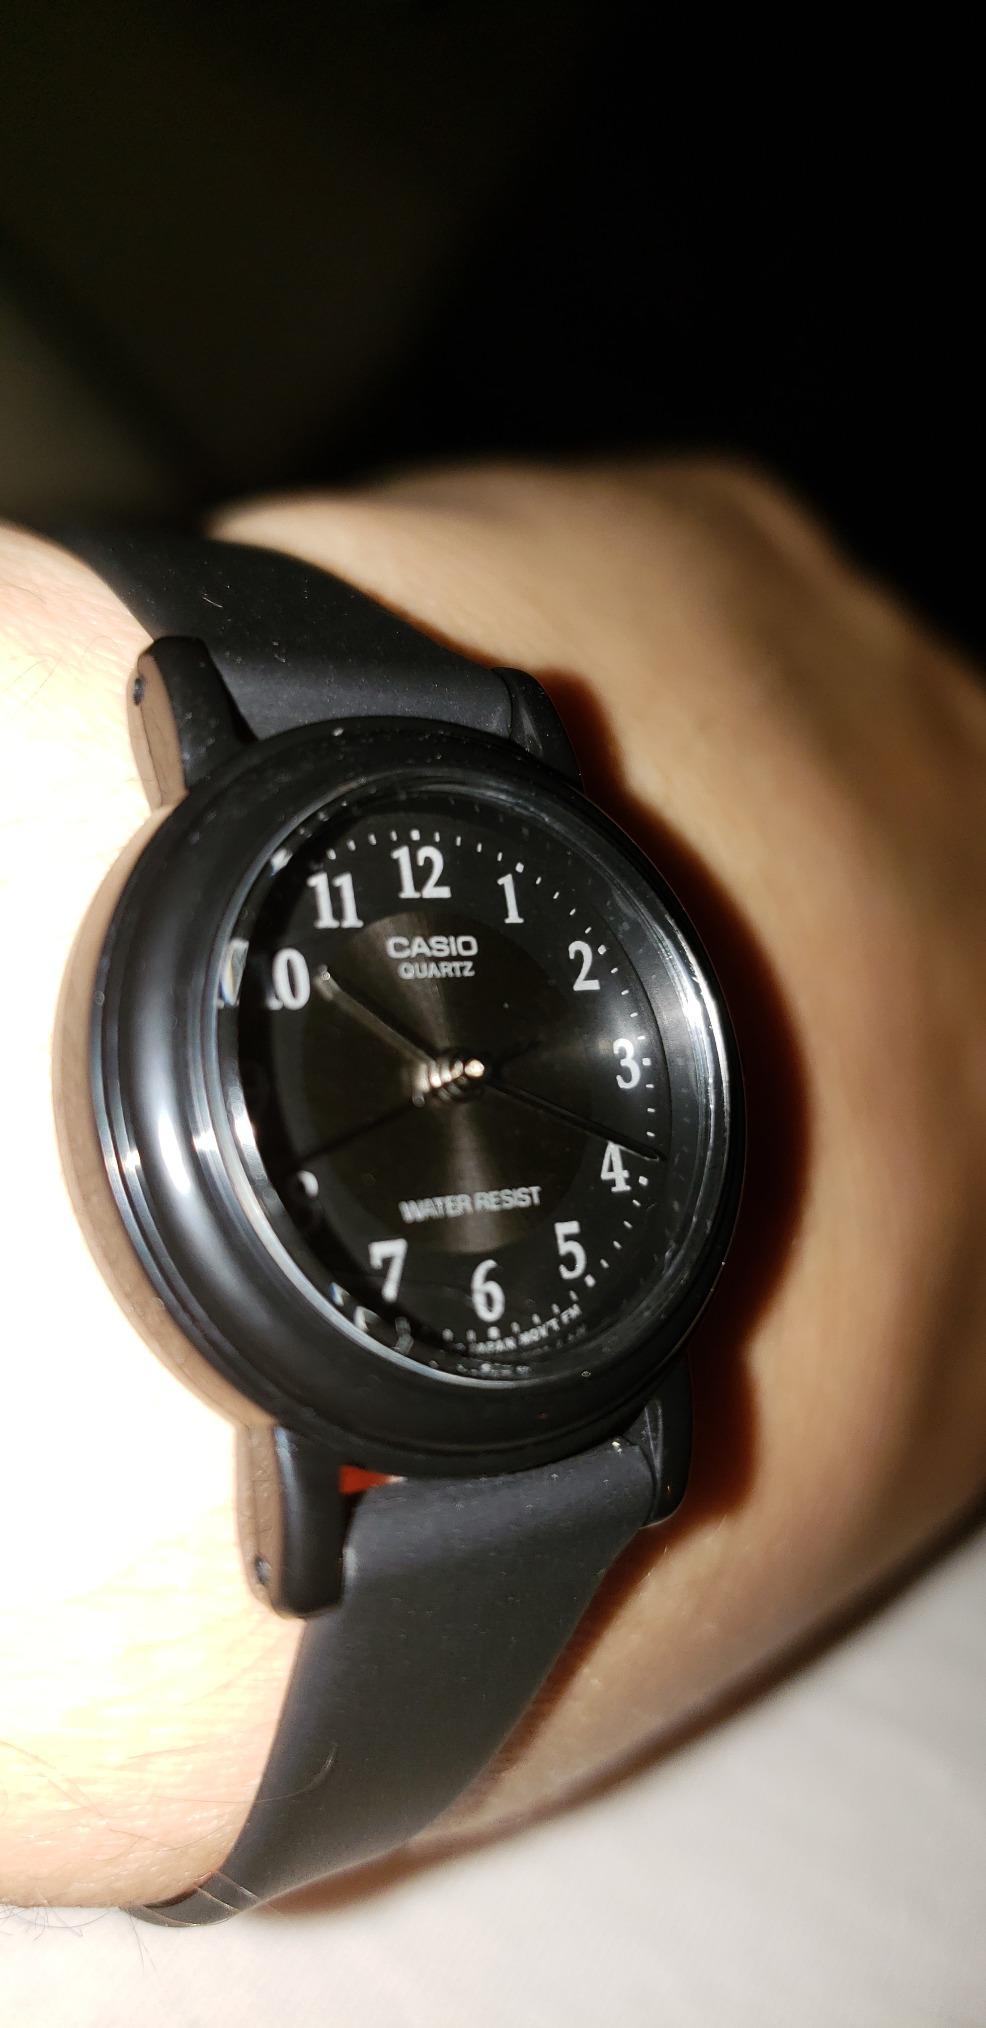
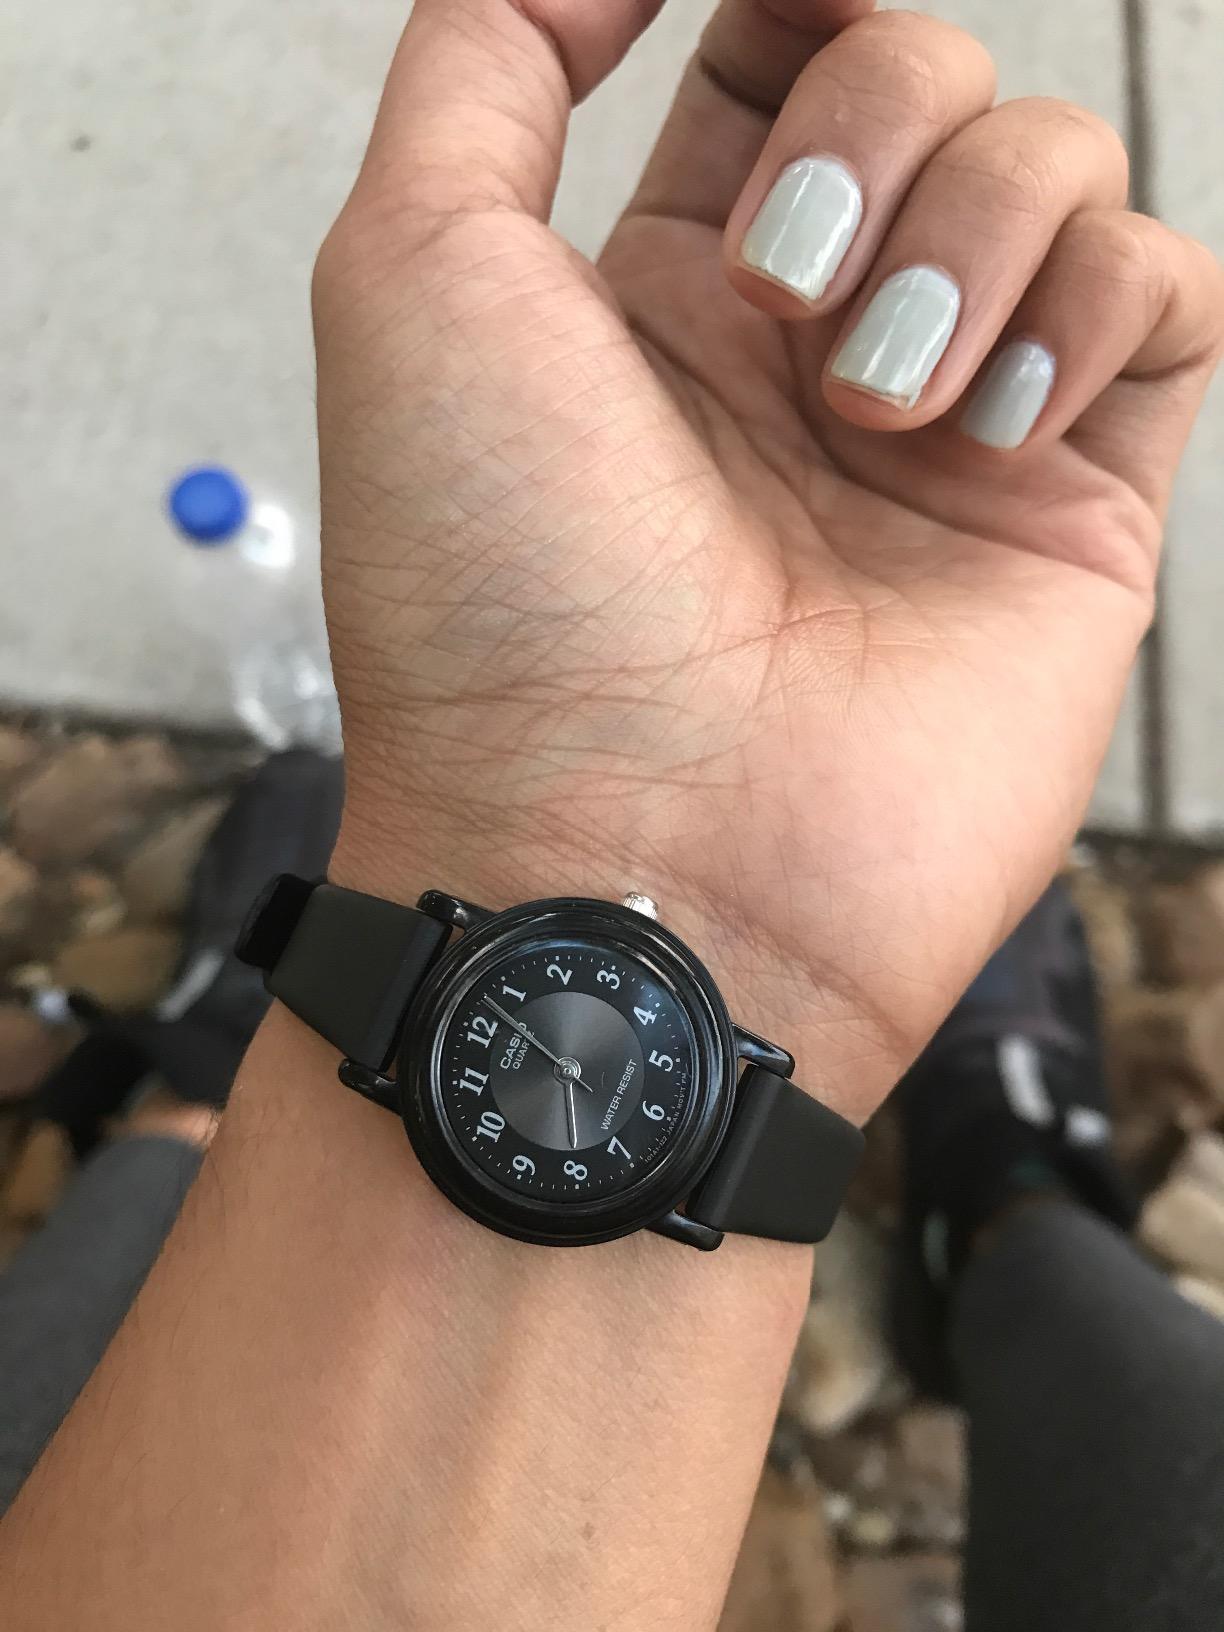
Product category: accessories_watch
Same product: yes